Franco-Columbian

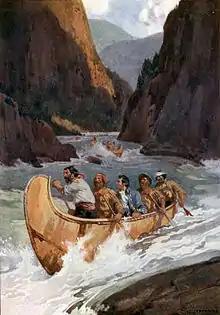
Depiction of Voyageurs along the Fraser River in 1808 by Charles William Jefferys

The first French Canadians documented in the region was in 1793; they worked as guides, interpreters, and voyageurs for the North West Company's expedition through the Rocky Mountains. Francophones made up six of the ten members of the initial 1793 expedition led by Scottish-born explorer, Alexander Mackenzie. The majority of the francophones hired for the expedition originated from Montreal, and included French Canadians as well as the Metis. French Canadians made up of the majority of the crews for subsequent North West Company expeditions undertaken by David Thompson and Simon Fraser. Thompson established Kootanae House during his 1807 expedition, along with four French Canadians. By 1812, there were approximately 300 French Canadian fur traders in the region engaged in either fur trading or farming.